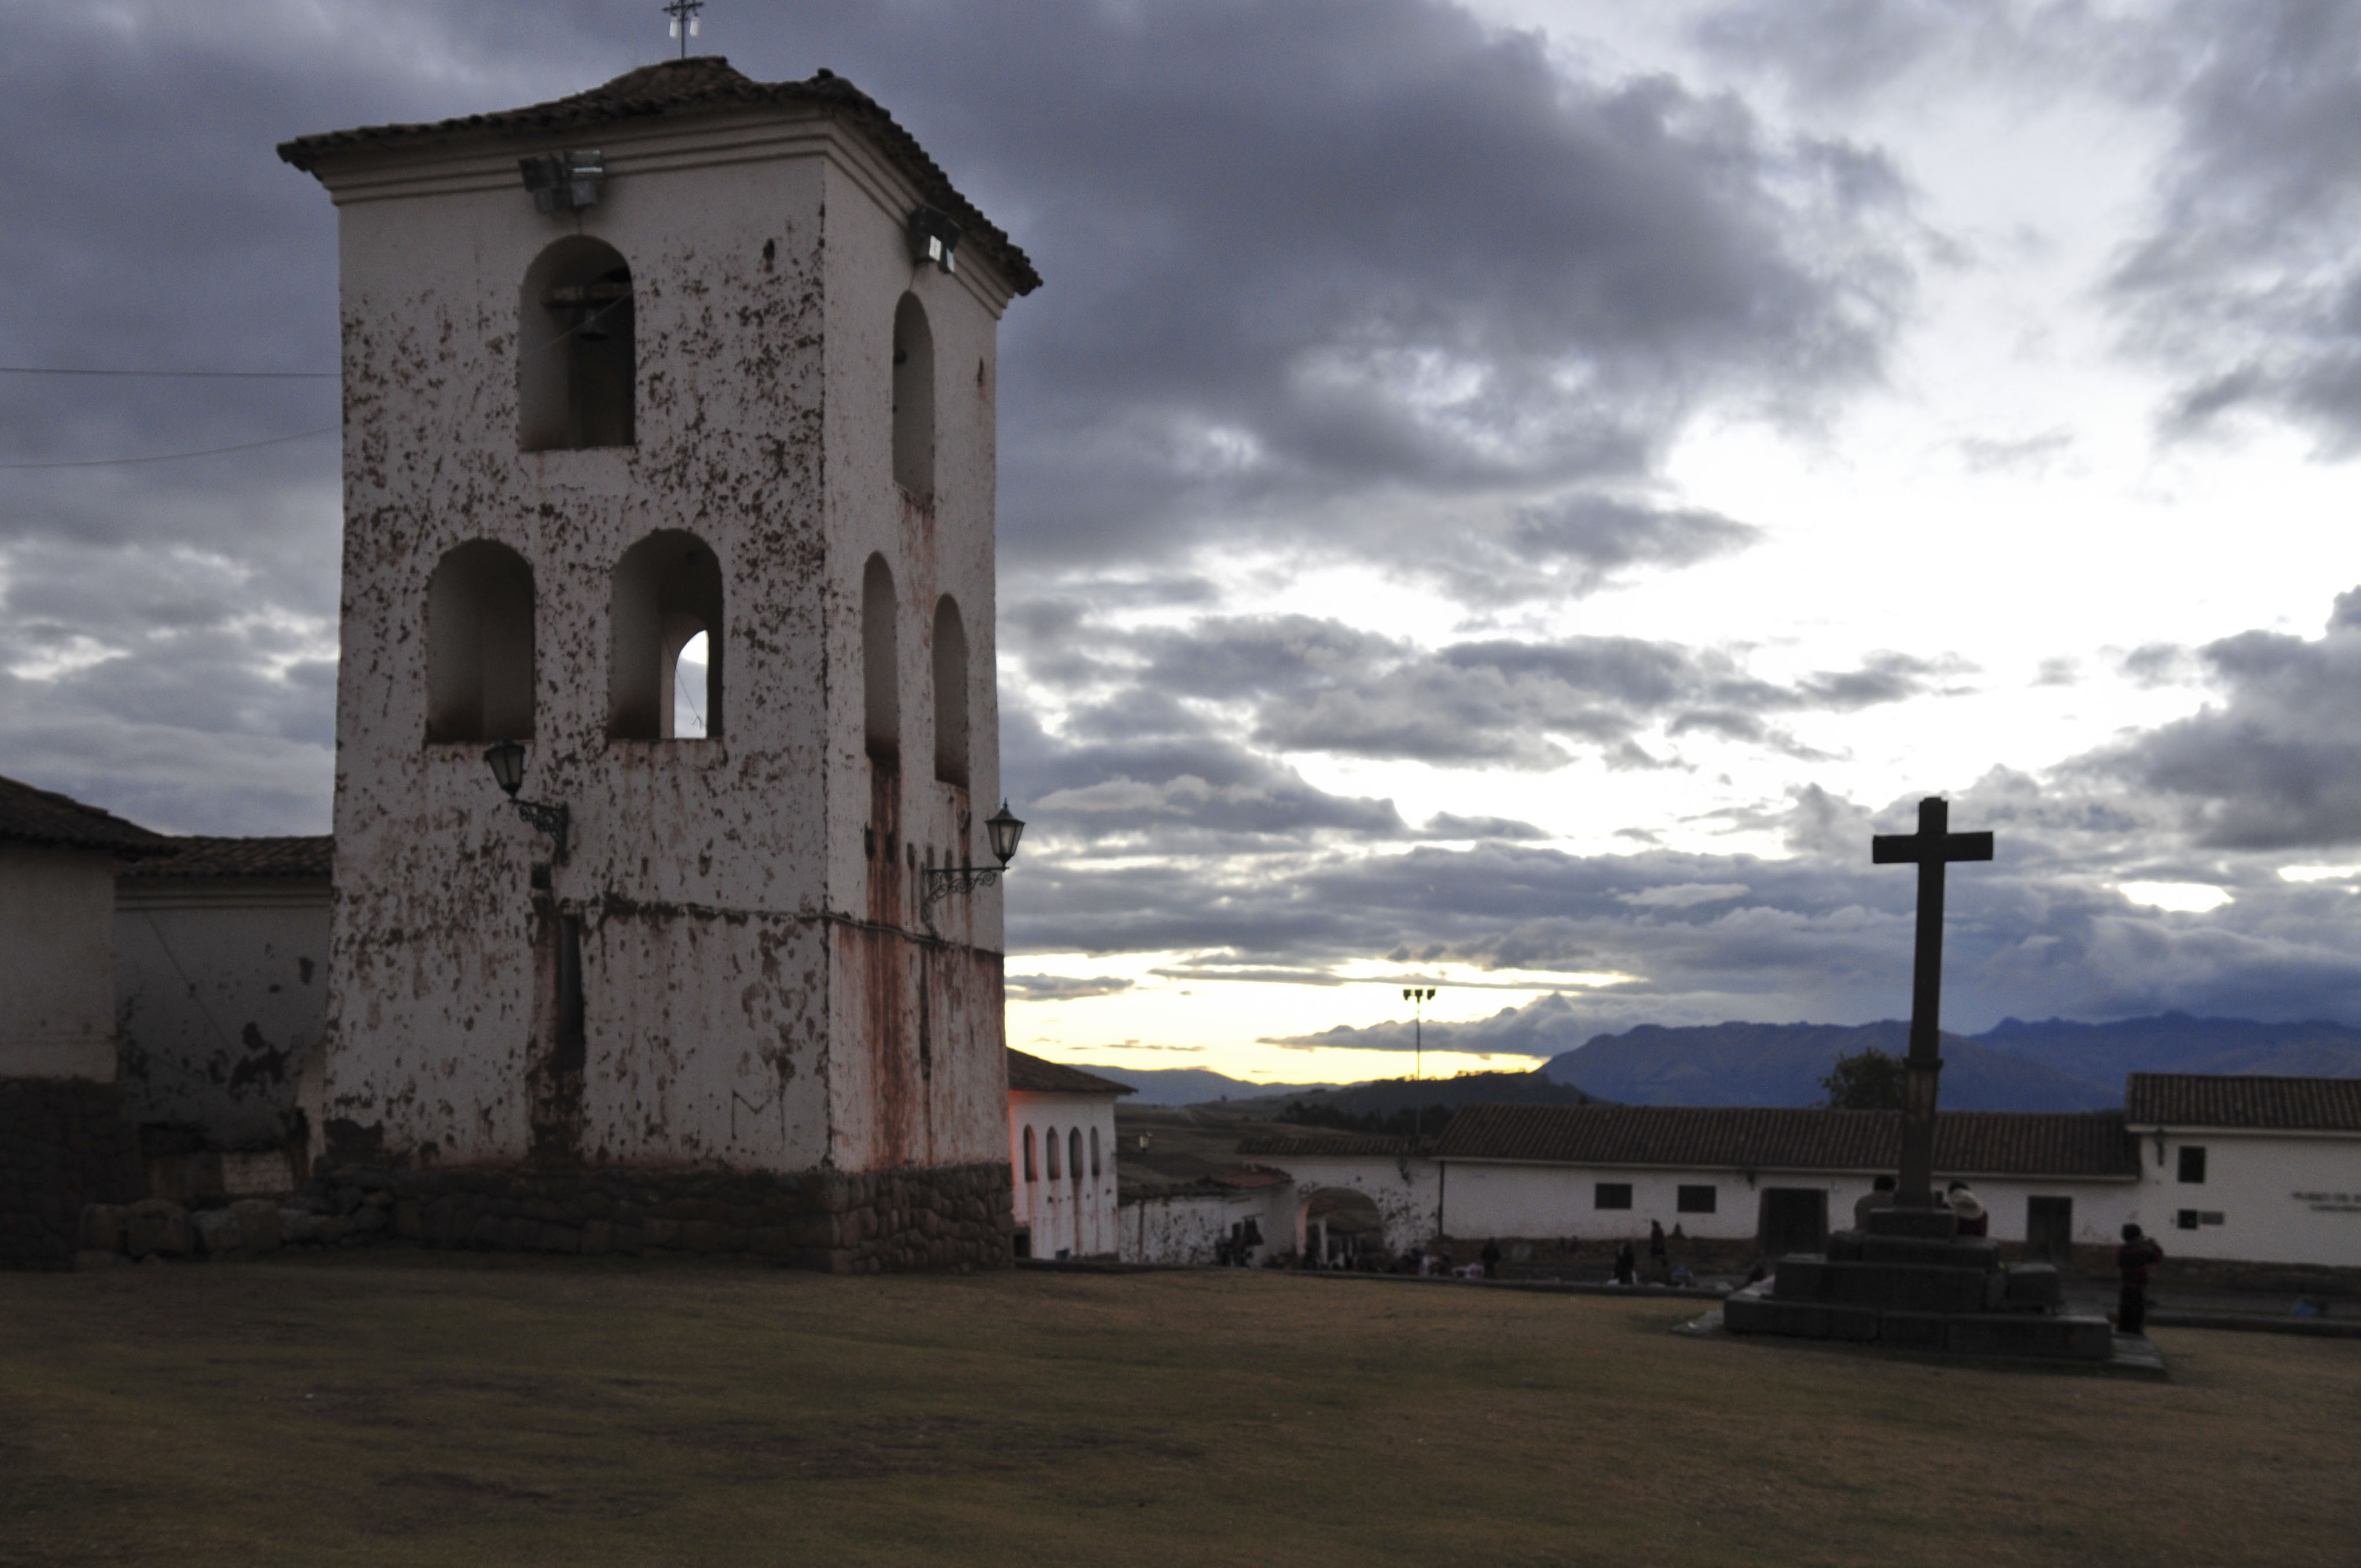
building, tower, church, nikon, place of worship, peru, d300